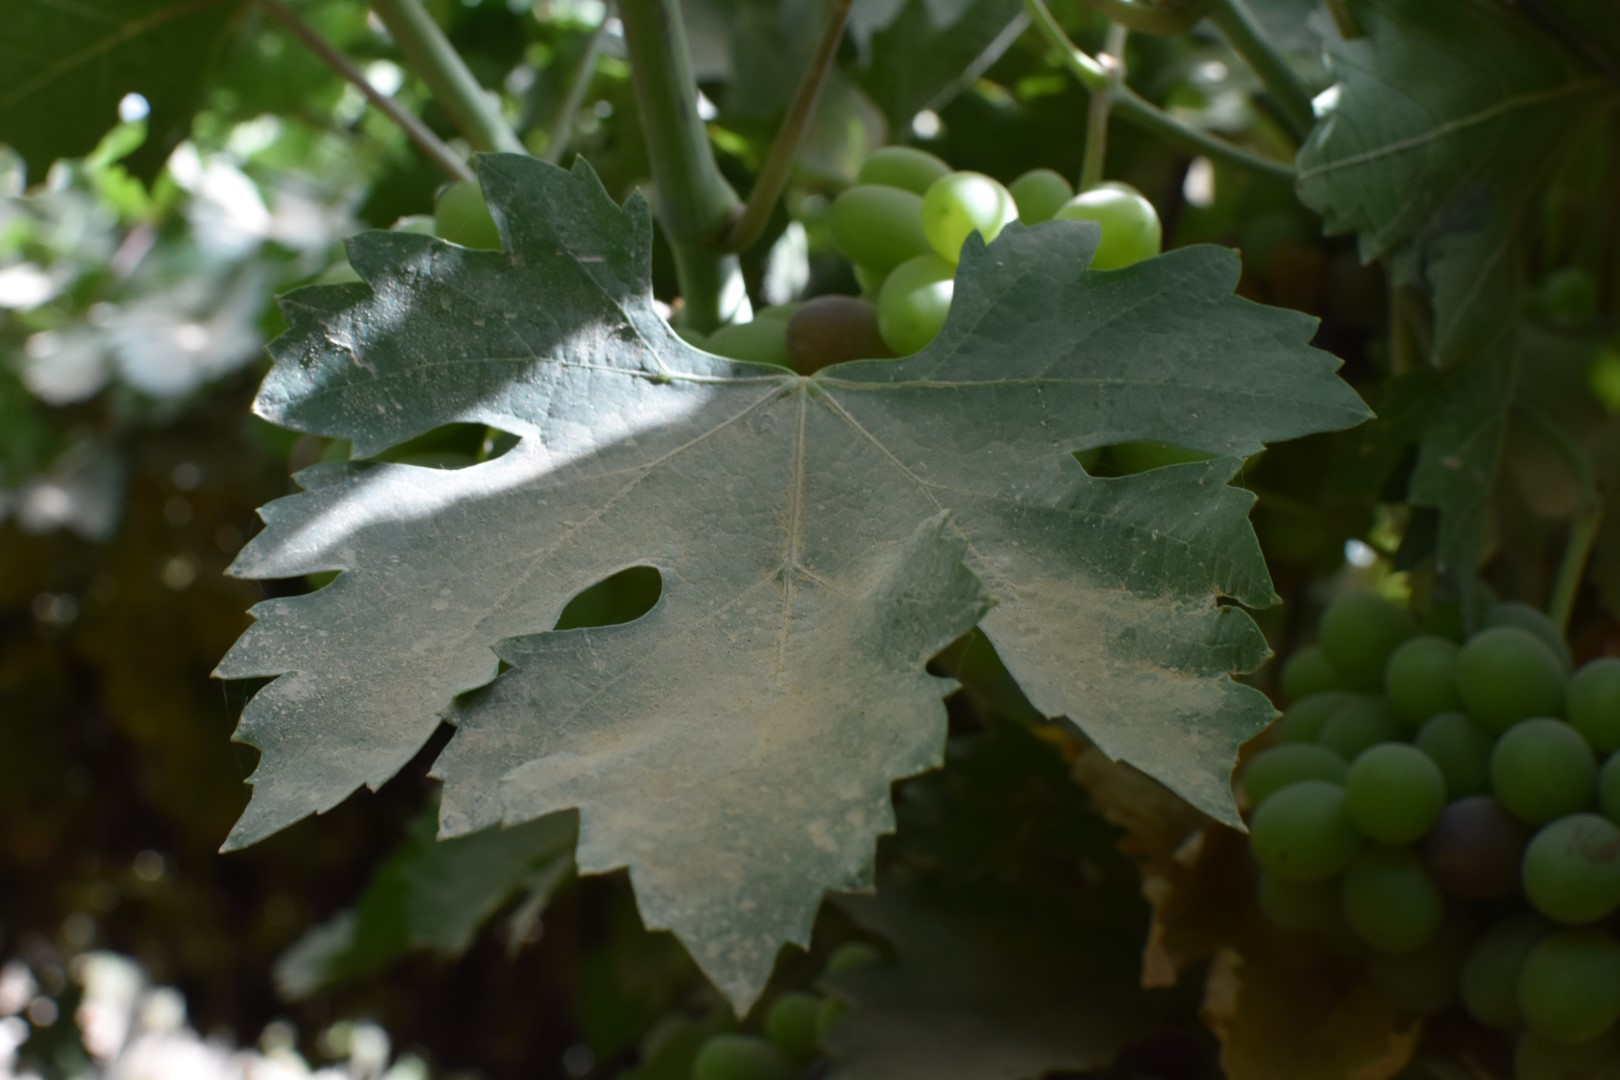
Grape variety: Riasi